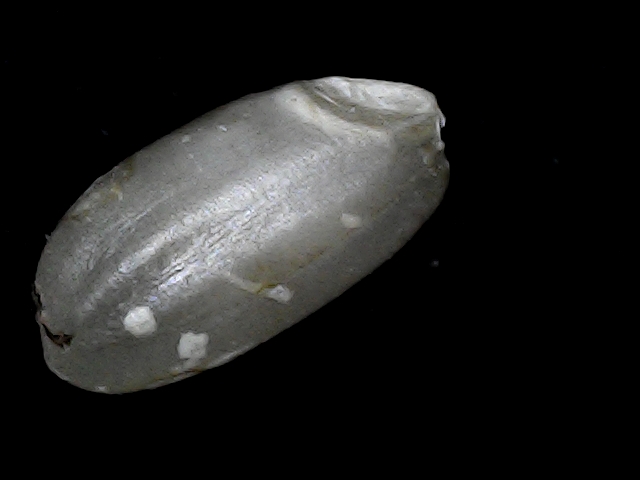
Rice variety: BD33